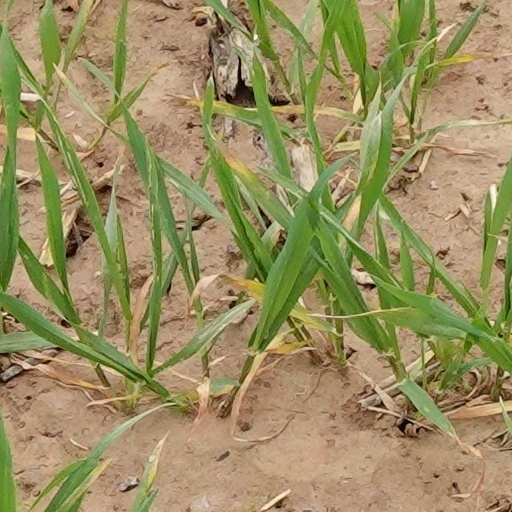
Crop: wheat